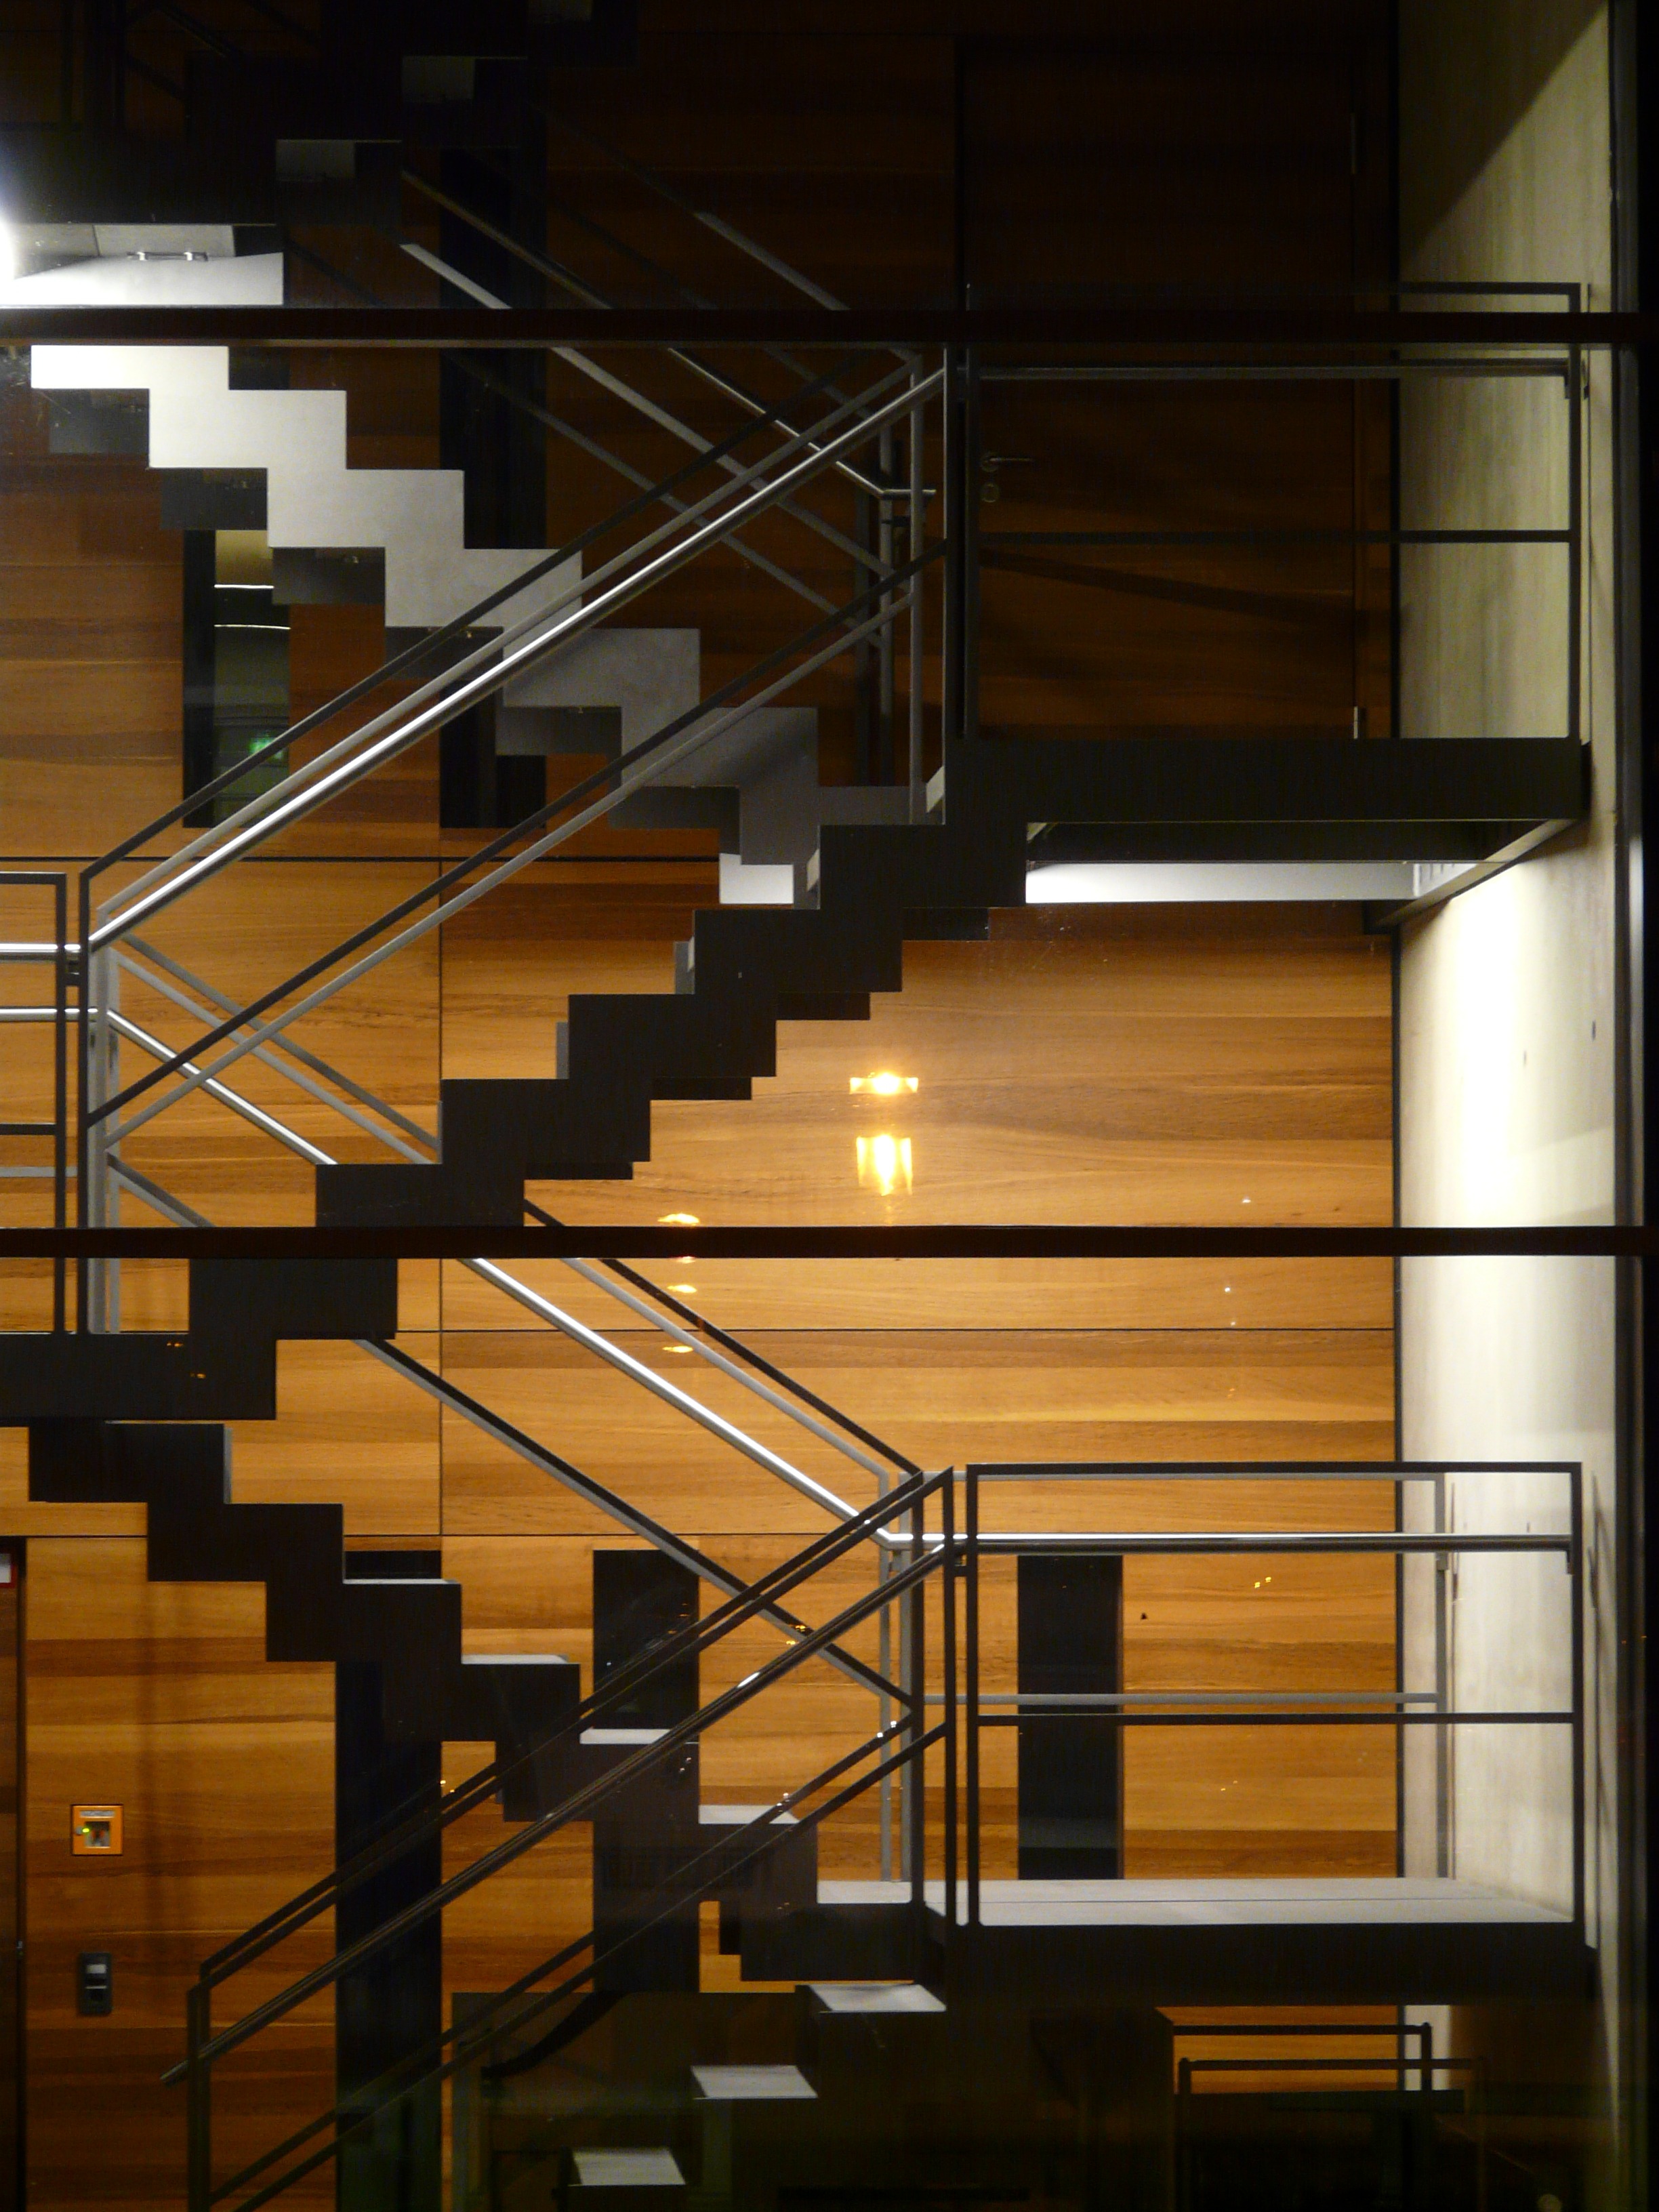
light, architecture, wood, night, house, floor, building, beam, ceiling, facade, lighting, interior design, handrail, design, stairs, symmetry, daylighting